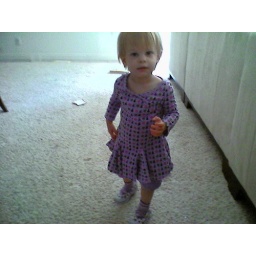
Abby in a purple dress behind sofa